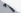
Number: 7